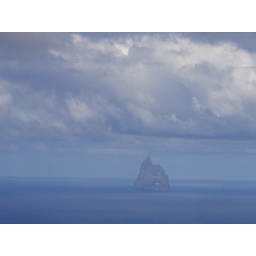
Tallest rock in the world - off the coast of Lord Howe Island